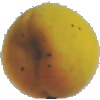
Label: Peach 2